Jeremy Weate

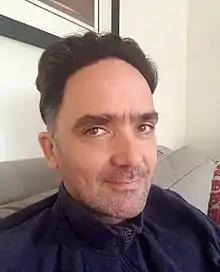
Weate in May 2018

Jeremy Weate (born in September 1969 in Wheaton Aston) studied philosophy at the University of Hull, the University of Liège and the University of Warwick, graduating with a PhD in European philosophy from Warwick in 1998. His PhD thesis was "Phenomenology and Difference: the Body, Architecture and Race".